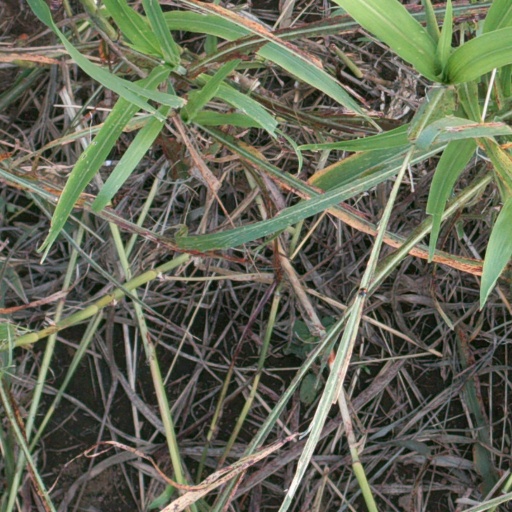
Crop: sorghum